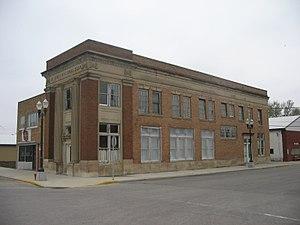
Fonda est une ville du comté de Pocahontas, en Iowa, aux États-Unis. Elle est incorporée le 21 mars 1884.